John ac Alun

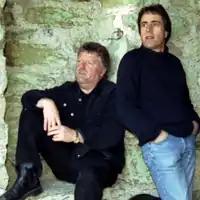

John ac Alun (John and Alun) are a Welsh country music duo. They are sometimes accompanied by backing musicians, the best known of whom are Tudur Morgan (bass guitar), Charli Britton (formerly of the Welsh rock band Edward H. Dafis; d. 2021) and Simon Barton (drummers).